Kelowna

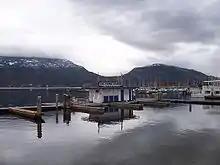
Marina in Downtown Kelowna

Central Kelowna is a tourist district alongside Okanagan Lake. It is officially defined as all land north of Highway 97, south of Clement Avenue, east of Okanagan Lake, and west of Richter Street. There are two main routes through the downtown core, along which attractions and commerce are concentrated. These include several parks and beaches, boardwalks and other walking trails, Kelowna Marina and Yacht Club, the Delta Grand Hotel and Casino, and Prospera Place arena. The other main route through downtown is Bernard Avenue from Richter Street to the lake, with more shops and restaurants designed for locals and tourists. Although Bernard Avenue continues east well past downtown, it is not part of downtown and is zoned residential. The commercial segment lies within its downtown section between Richter and Abbott streets, the latter of which is lake-adjacent.